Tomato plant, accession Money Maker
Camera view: vertical (180 deg); turntable rotation: 300 degrees
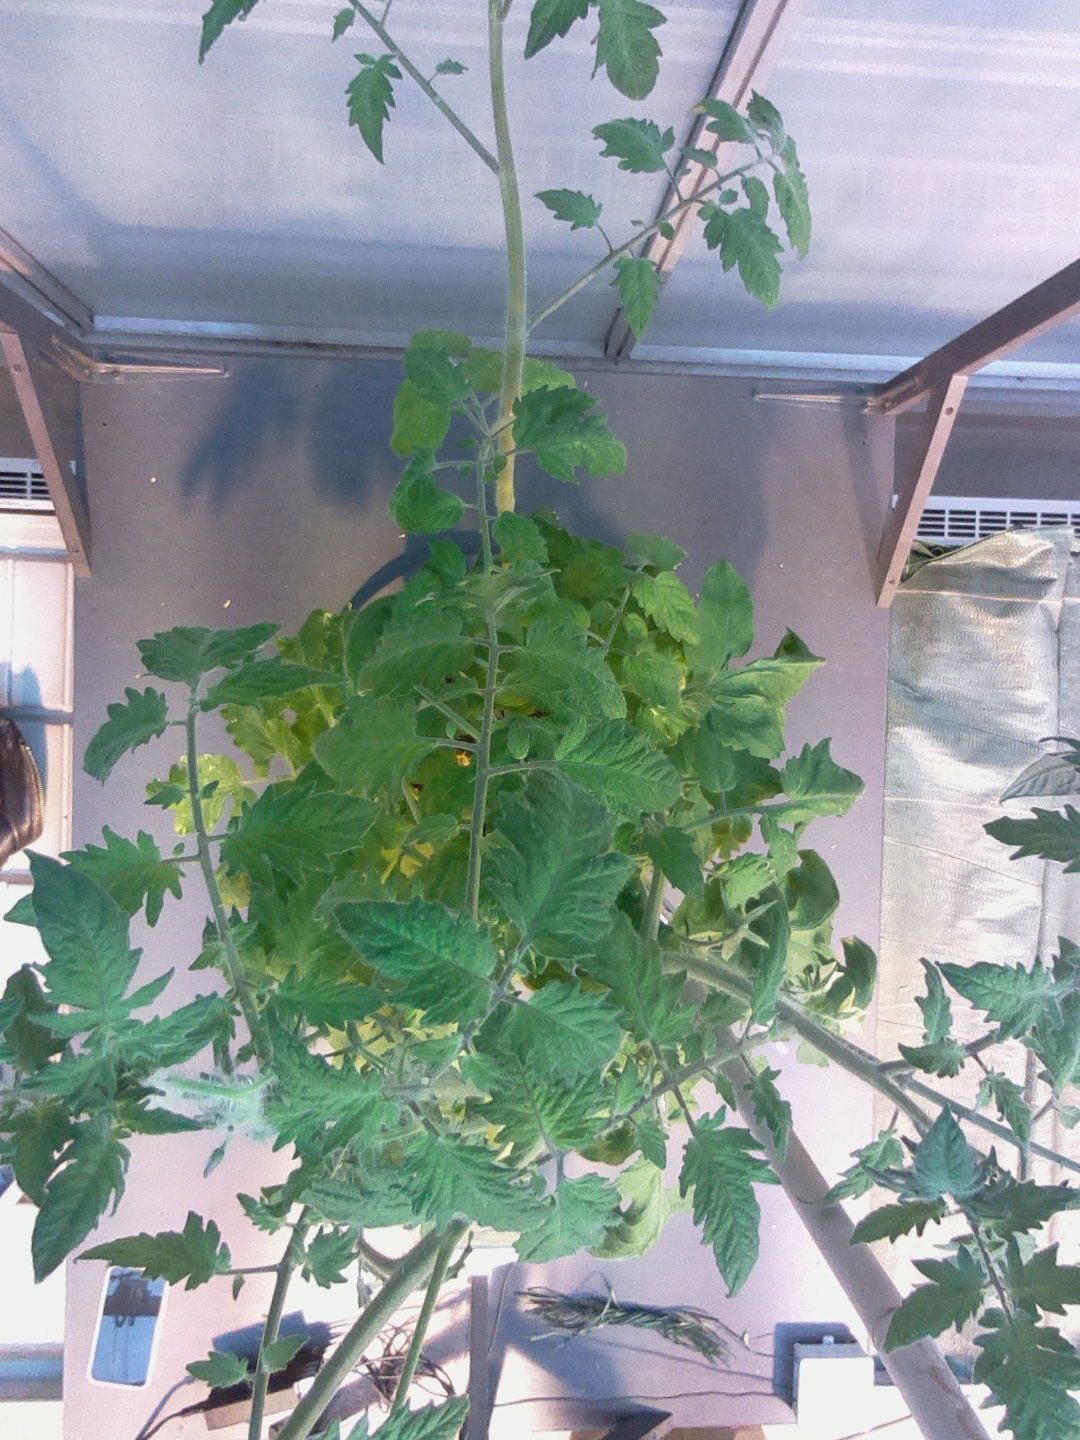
BBCH growth stage 68: Full flowering, 80%-90% of flowers open, more petals falling